Project High Wire

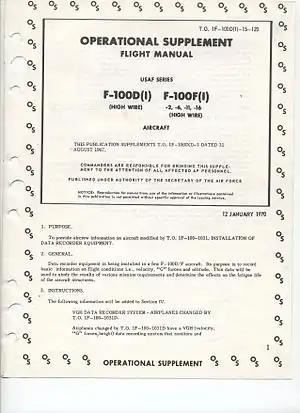
USAF F-100D(I) Flight Manual, T.O. 1F-100D(I)-1S-120

The F-100D was also a fighter-bomber but an improved version of the F-100C. One of its notable features was the wing outfitted with an increased root chord, which expanded the total wing area to 400.18 square feet. It also has landing flaps, which gave the aircraft its crank-wing trailing edge - one of its distinguishing features. While the aircraft's first aerial demonstration performance ended in disaster after the plane exploded, it still went on to become the most celebrated and widely produced variant of the F-100.